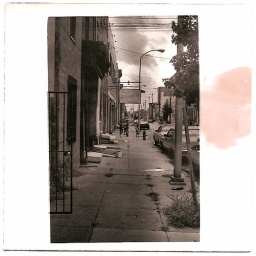
Faded sign on street reads The Bainbridge Club - Philadelphia, near Nick's apartment, 1990